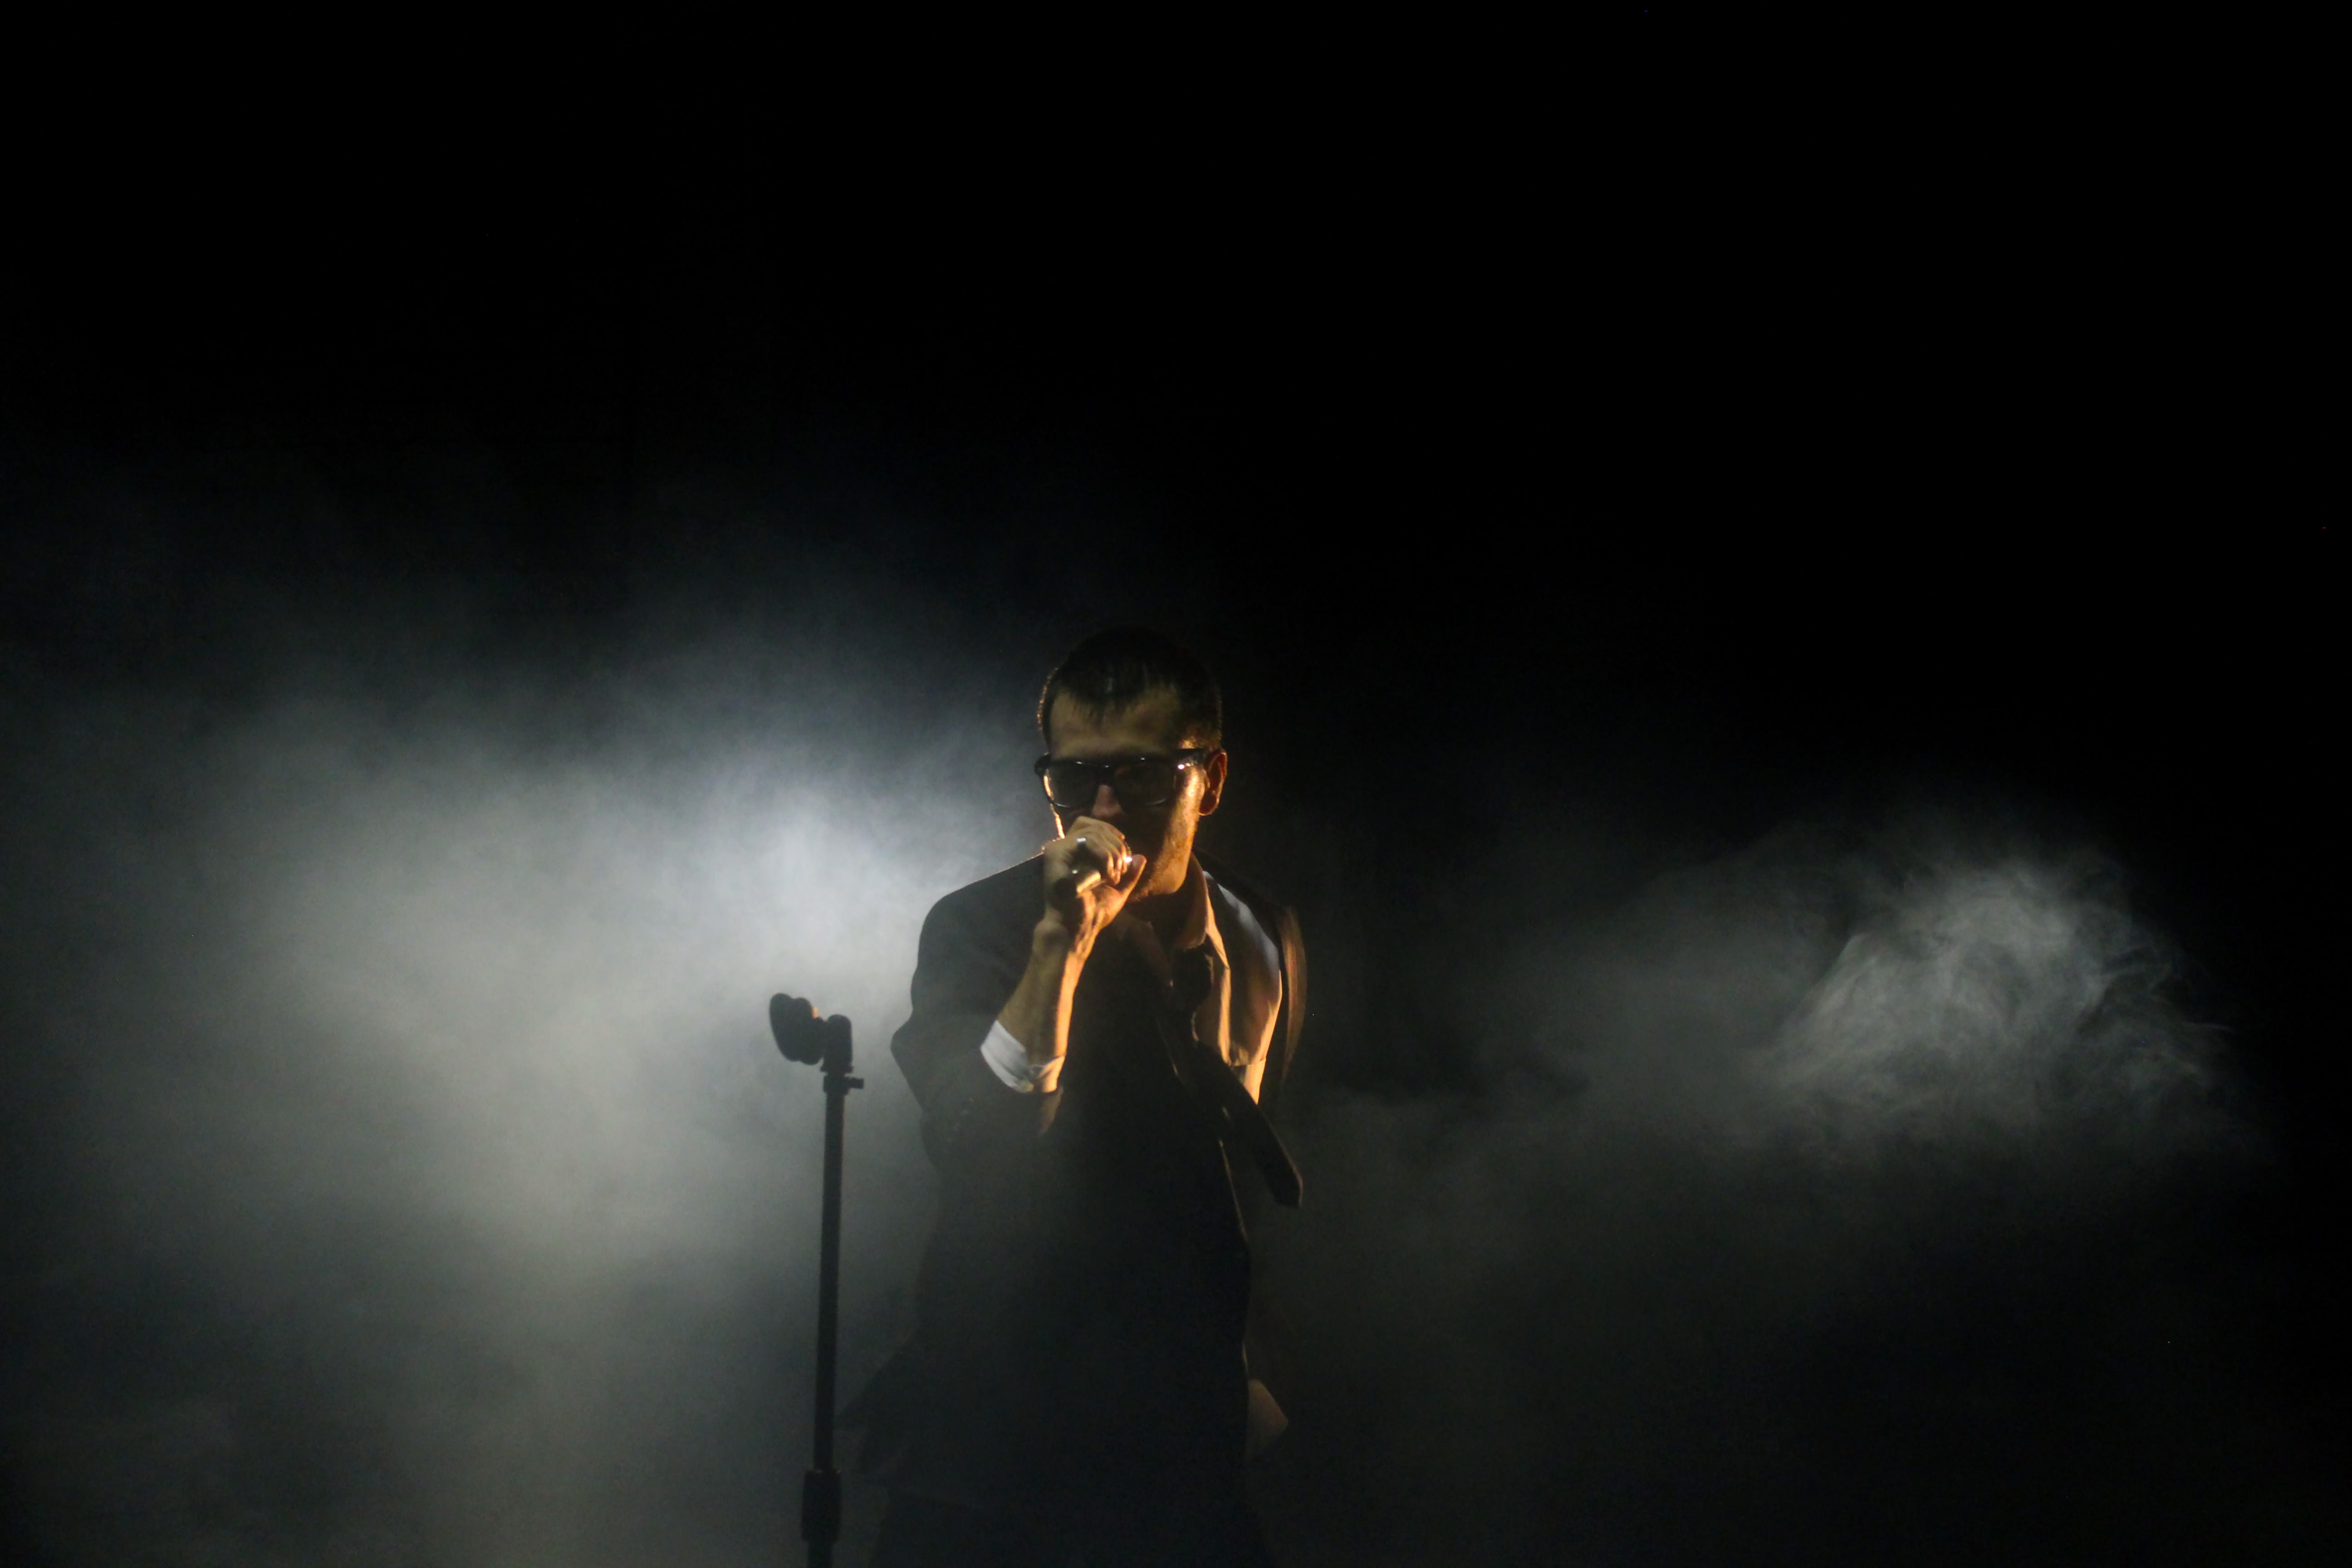
man, music, light, smoke, dark, concert, singer, darkness, musician, stage, performance, guitarist, entertainment, performing arts, rock concert